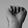
ASL letter: A